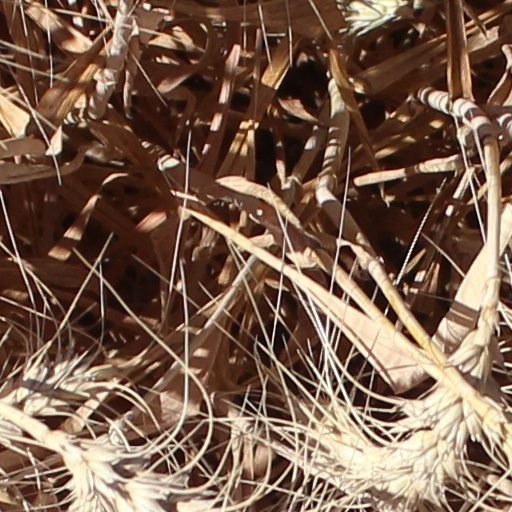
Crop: wheat